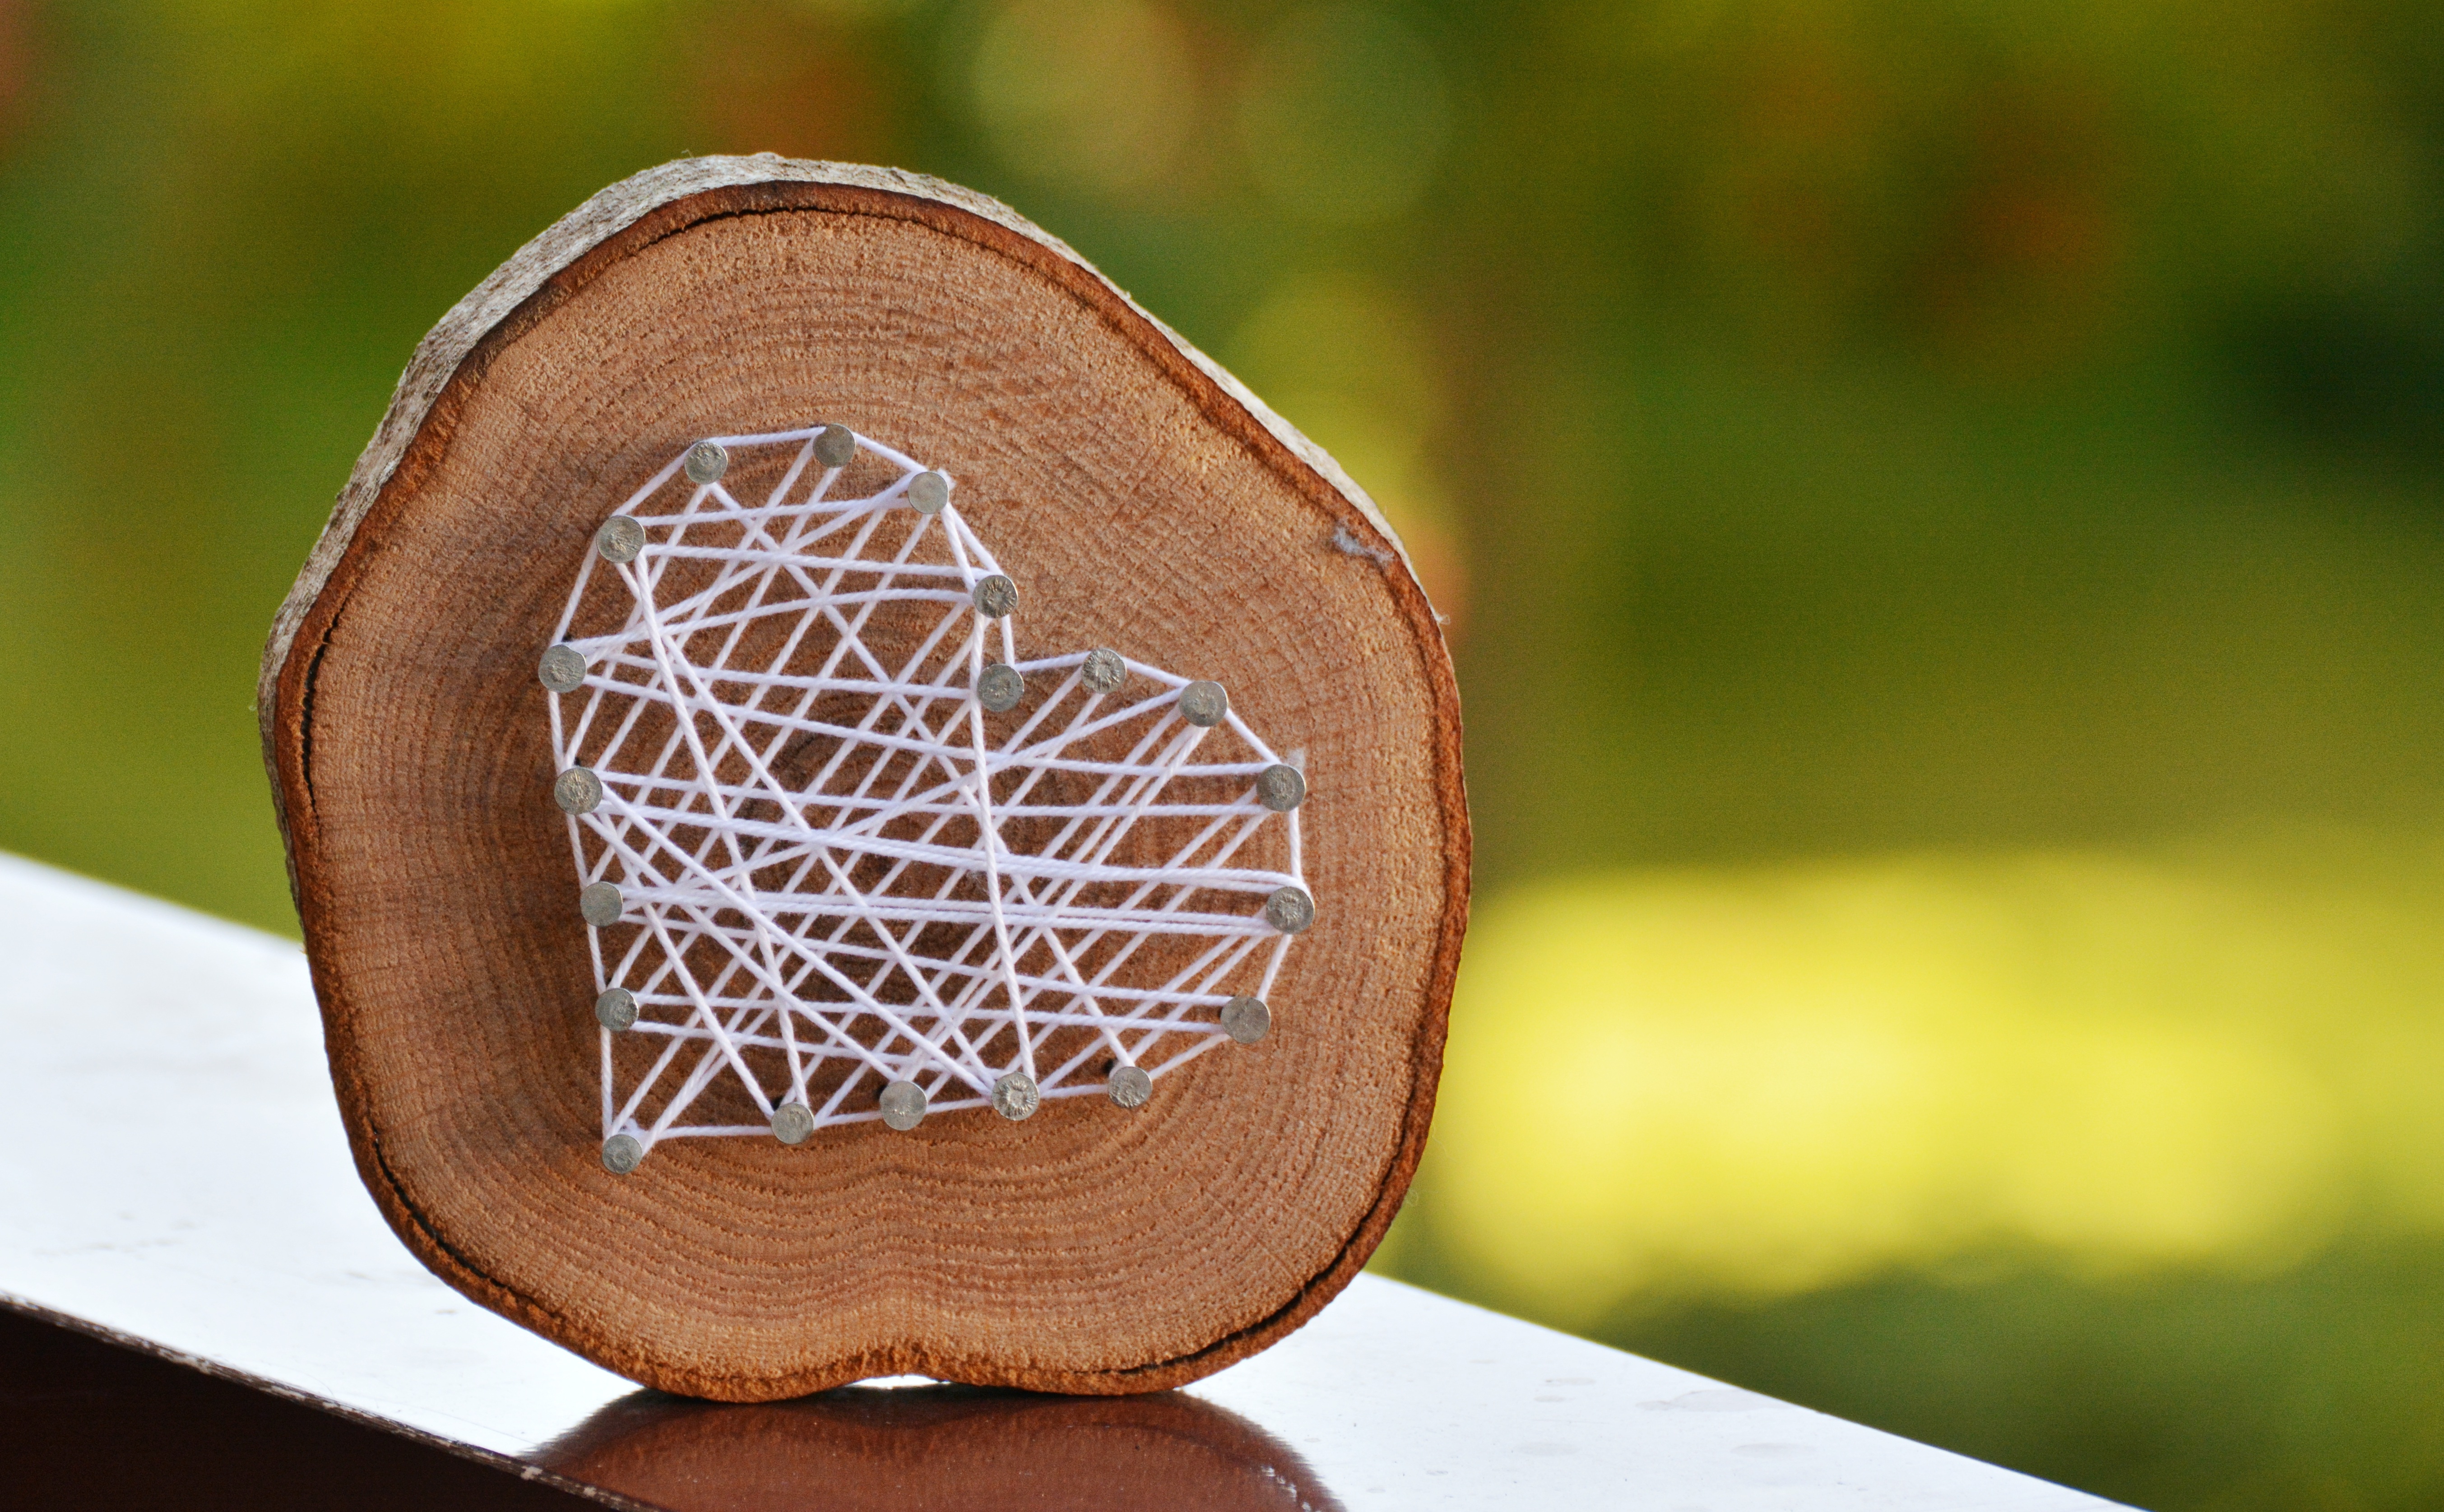
hand, nature, plant, wood, grain, leaf, flower, love, heart, food, produce, agriculture, homemade, cord, deco, close up, heart shaped, coconut, wooden structure, art, feelings, embassy, macro photography, valentine's day, heart in the wood, tree grates